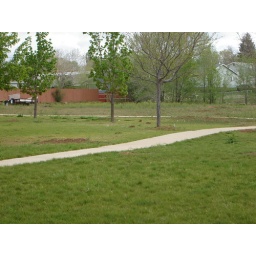
Prairie dogs outside our motel window in Cortez.